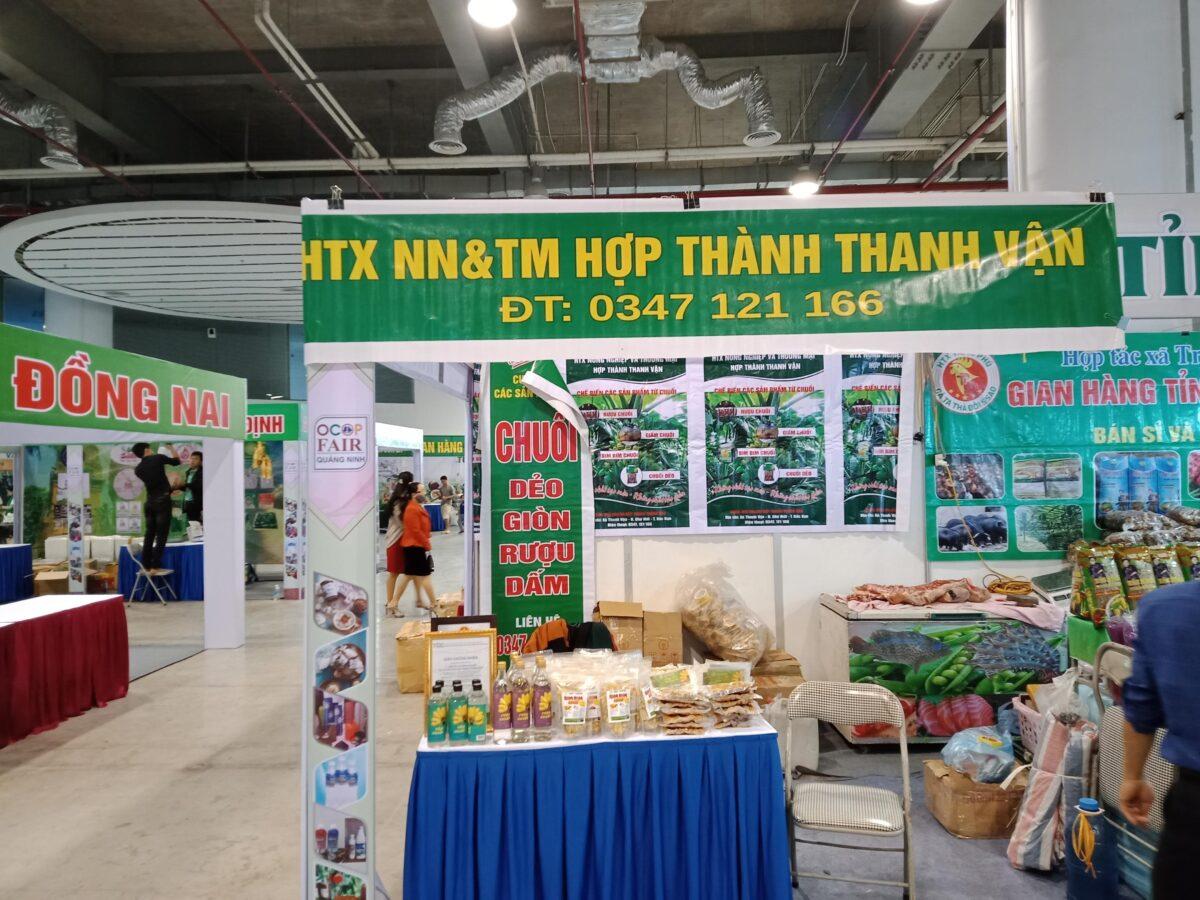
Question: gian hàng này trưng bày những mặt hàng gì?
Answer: chuối dẻo, rượu, dấm